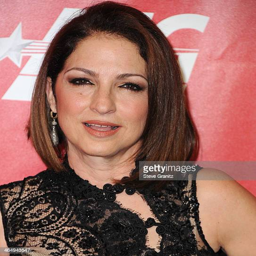
latin pop artist arrives at award category honoring pop artist